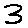
Label: 3